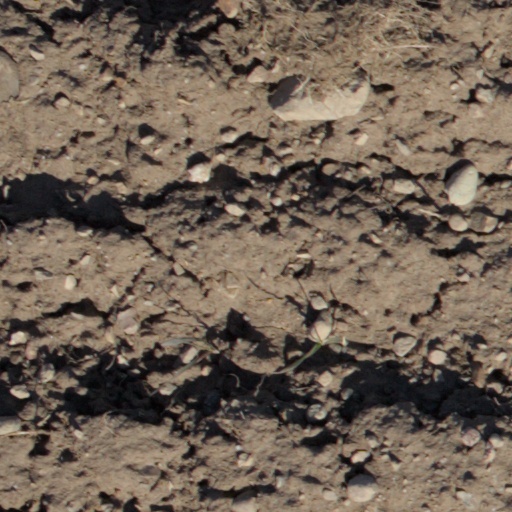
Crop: wheat